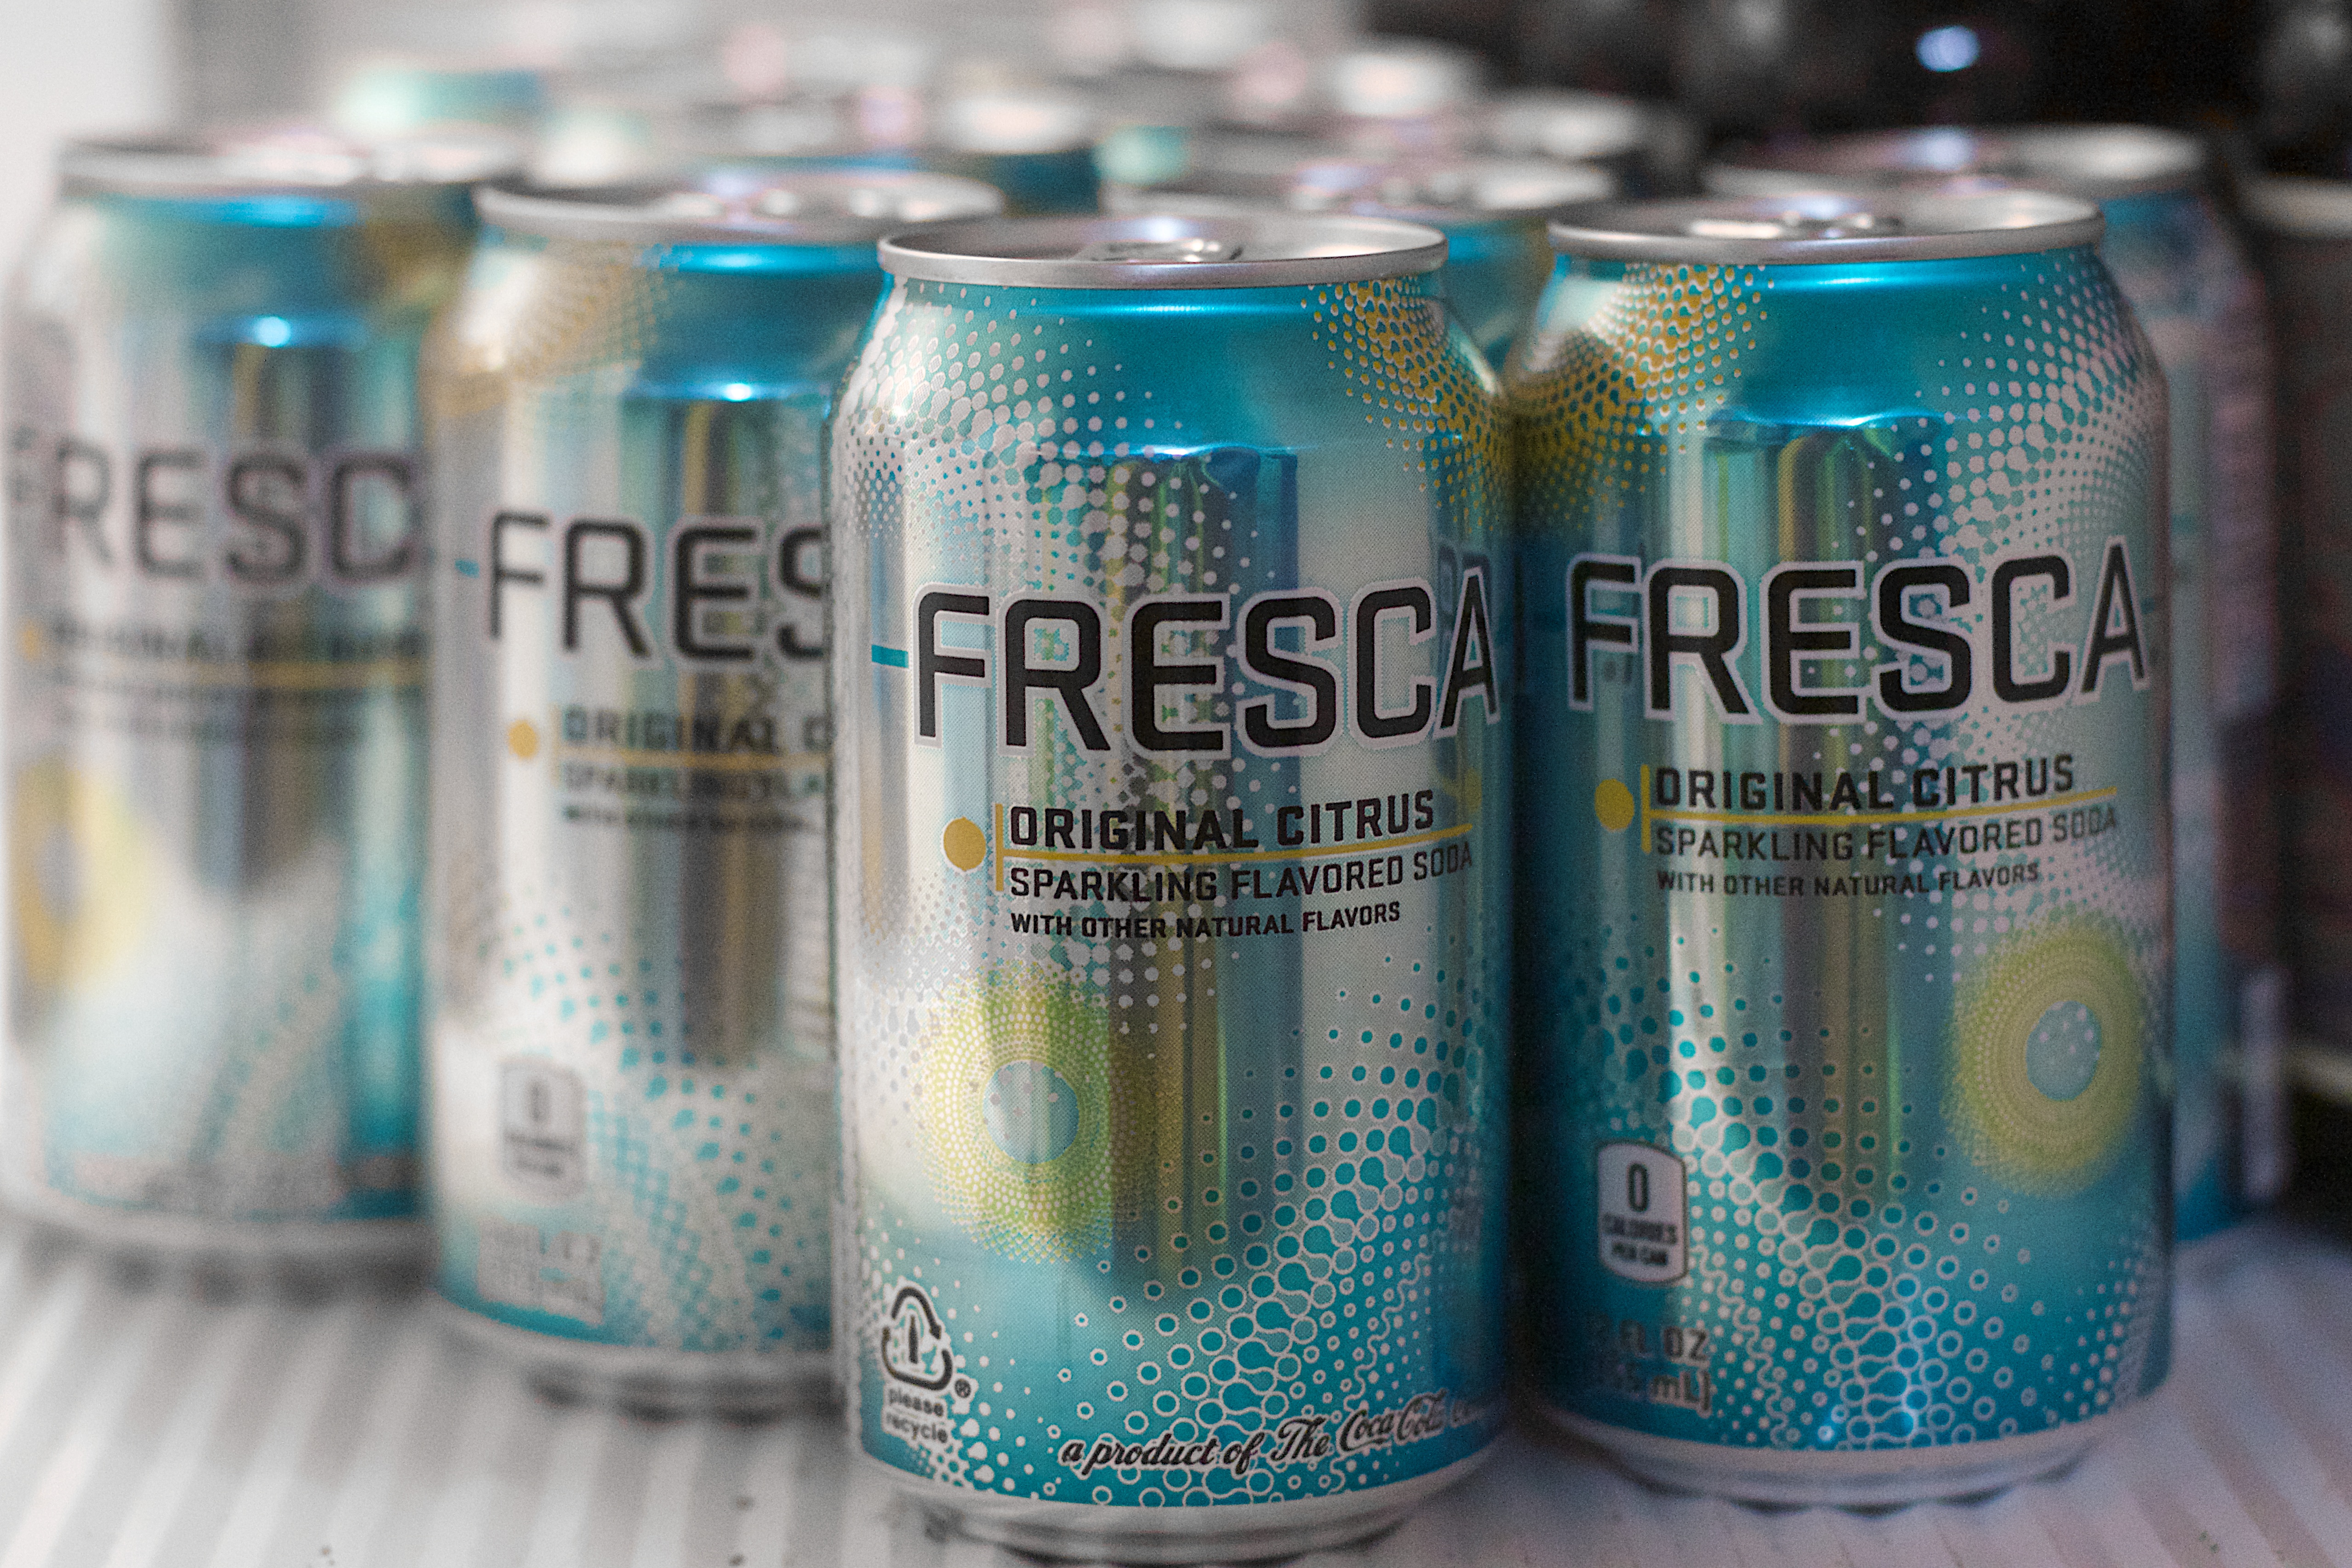
drink, tin can, energy drink, distilled beverage, aluminum can